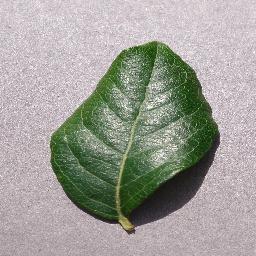
Label: Blueberry___healthy